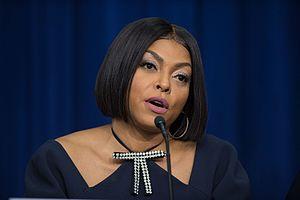
Taraji Penda Henson est une actrice, chanteuse et auteure américaine, née le 11 septembre 1970 à Washington, D.C..